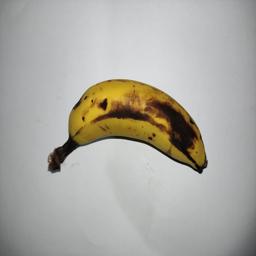
Banana variety: Sagor Kola